Urban agriculture

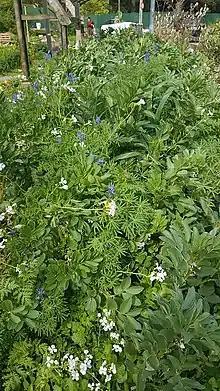
A mixed garden bed of plants for food and for bees and insects in a community based urban farm in New Zealand

By the 1950s and 1960s, urban agriculture was more focused on grassroots initiatives spearheaded by politicized social movements, including the African-American Civil Rights. These groups benefited from a great number of vacant lots, left behind during a period of post-war urban to suburban migration. Despite these efforts, vacant lots as a whole became seen as blighted, decaying areas. Some American cities, such as Syracuse, NY once more supported urban agriculture programs, not for food security but to make these vacant lots more appealing. Social and environmental justice groups, such as New York City based Green Guerillas, Seattle-based P-Patch, Boston-based Urban Gardeners, and Philadelphia-based Philadelphia Green, continued to shape American urban agricultural practices during the 1970s. These groups - and many others - reinvigorated interest in urban agriculture, aimed not only at community development but also combating environmental crises.